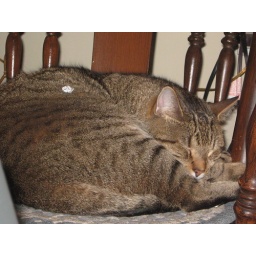
My cat Cubby sleeping in the rocking chair